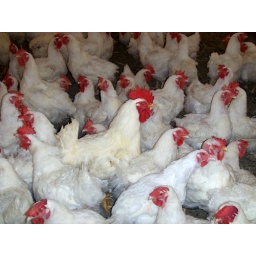
Chickens in an egg chicken house